Safety of journalists

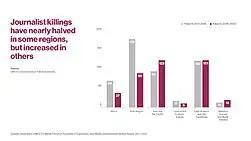
Journalism is a public good: World Trends in freedom of expression and media development; global report 2021/2022, UNESCO, https://unesdoc.unesco.org/ark:/48223/pf0000380618.locale=fr

From 2016 to 2020, UNESCO Director-General Audrey Azoulay condemned the deaths of 400 journalists. A downward trend is observed compared to the period from 2012 to 2016, when the Director-General of UNESCO condemned the death of 530 journalists, which is equivalent to an average of two death per week. In 2021, 55 killings of journalists were recorded, this is the lowest number recorded by the Director-General of UNESCO in 14 years. In 2020, most of the murders committed against journalists took place in a context other than that of an armed conflict, representing 61% of the murders of journalists of the year. The opposite trend was observed for the year 2016, where 50% of killings took place in countries in countries experiencing armed conflict.